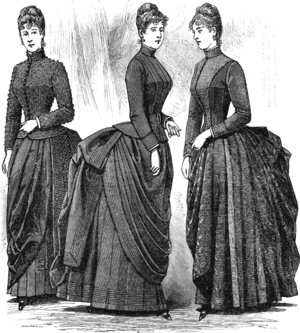
JUPES ET JUPONS TOUT FAITS N• 33 Toutes nos jupes de ville courtes ont une longueur unique